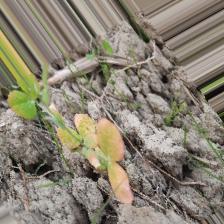
Label: Lentil Rust